Stefanie Enzinger

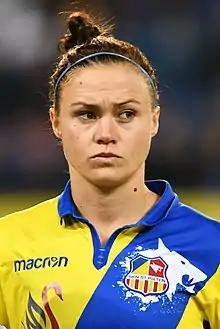
Enzinger with St. Pölten on 4 October 2017

Stefanie Enzinger (born 25 November 1990) is an Austrian footballer who plays as a forward for St. Pölten in the ÖFB-Frauenliga and for the Austrian women's national team. She has been named as among Austria's best women's footballers of all time.